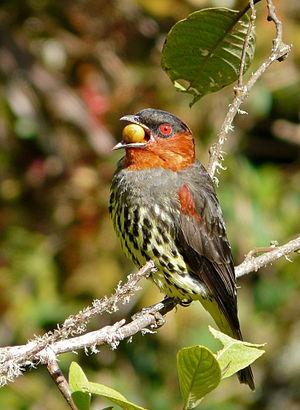
Le Cotinga à tête rousse est une espèce d'oiseaux de la famille des Cotingidae.